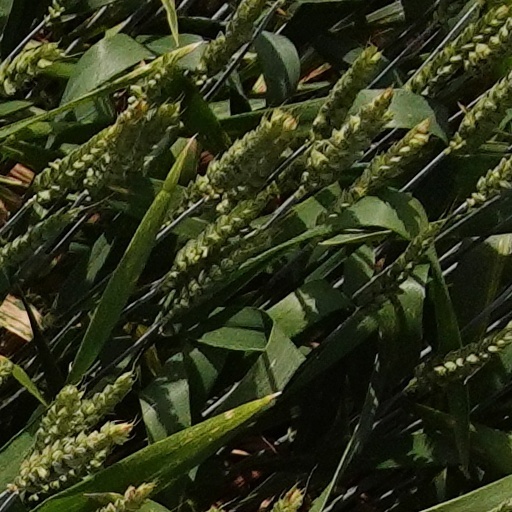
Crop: wheat